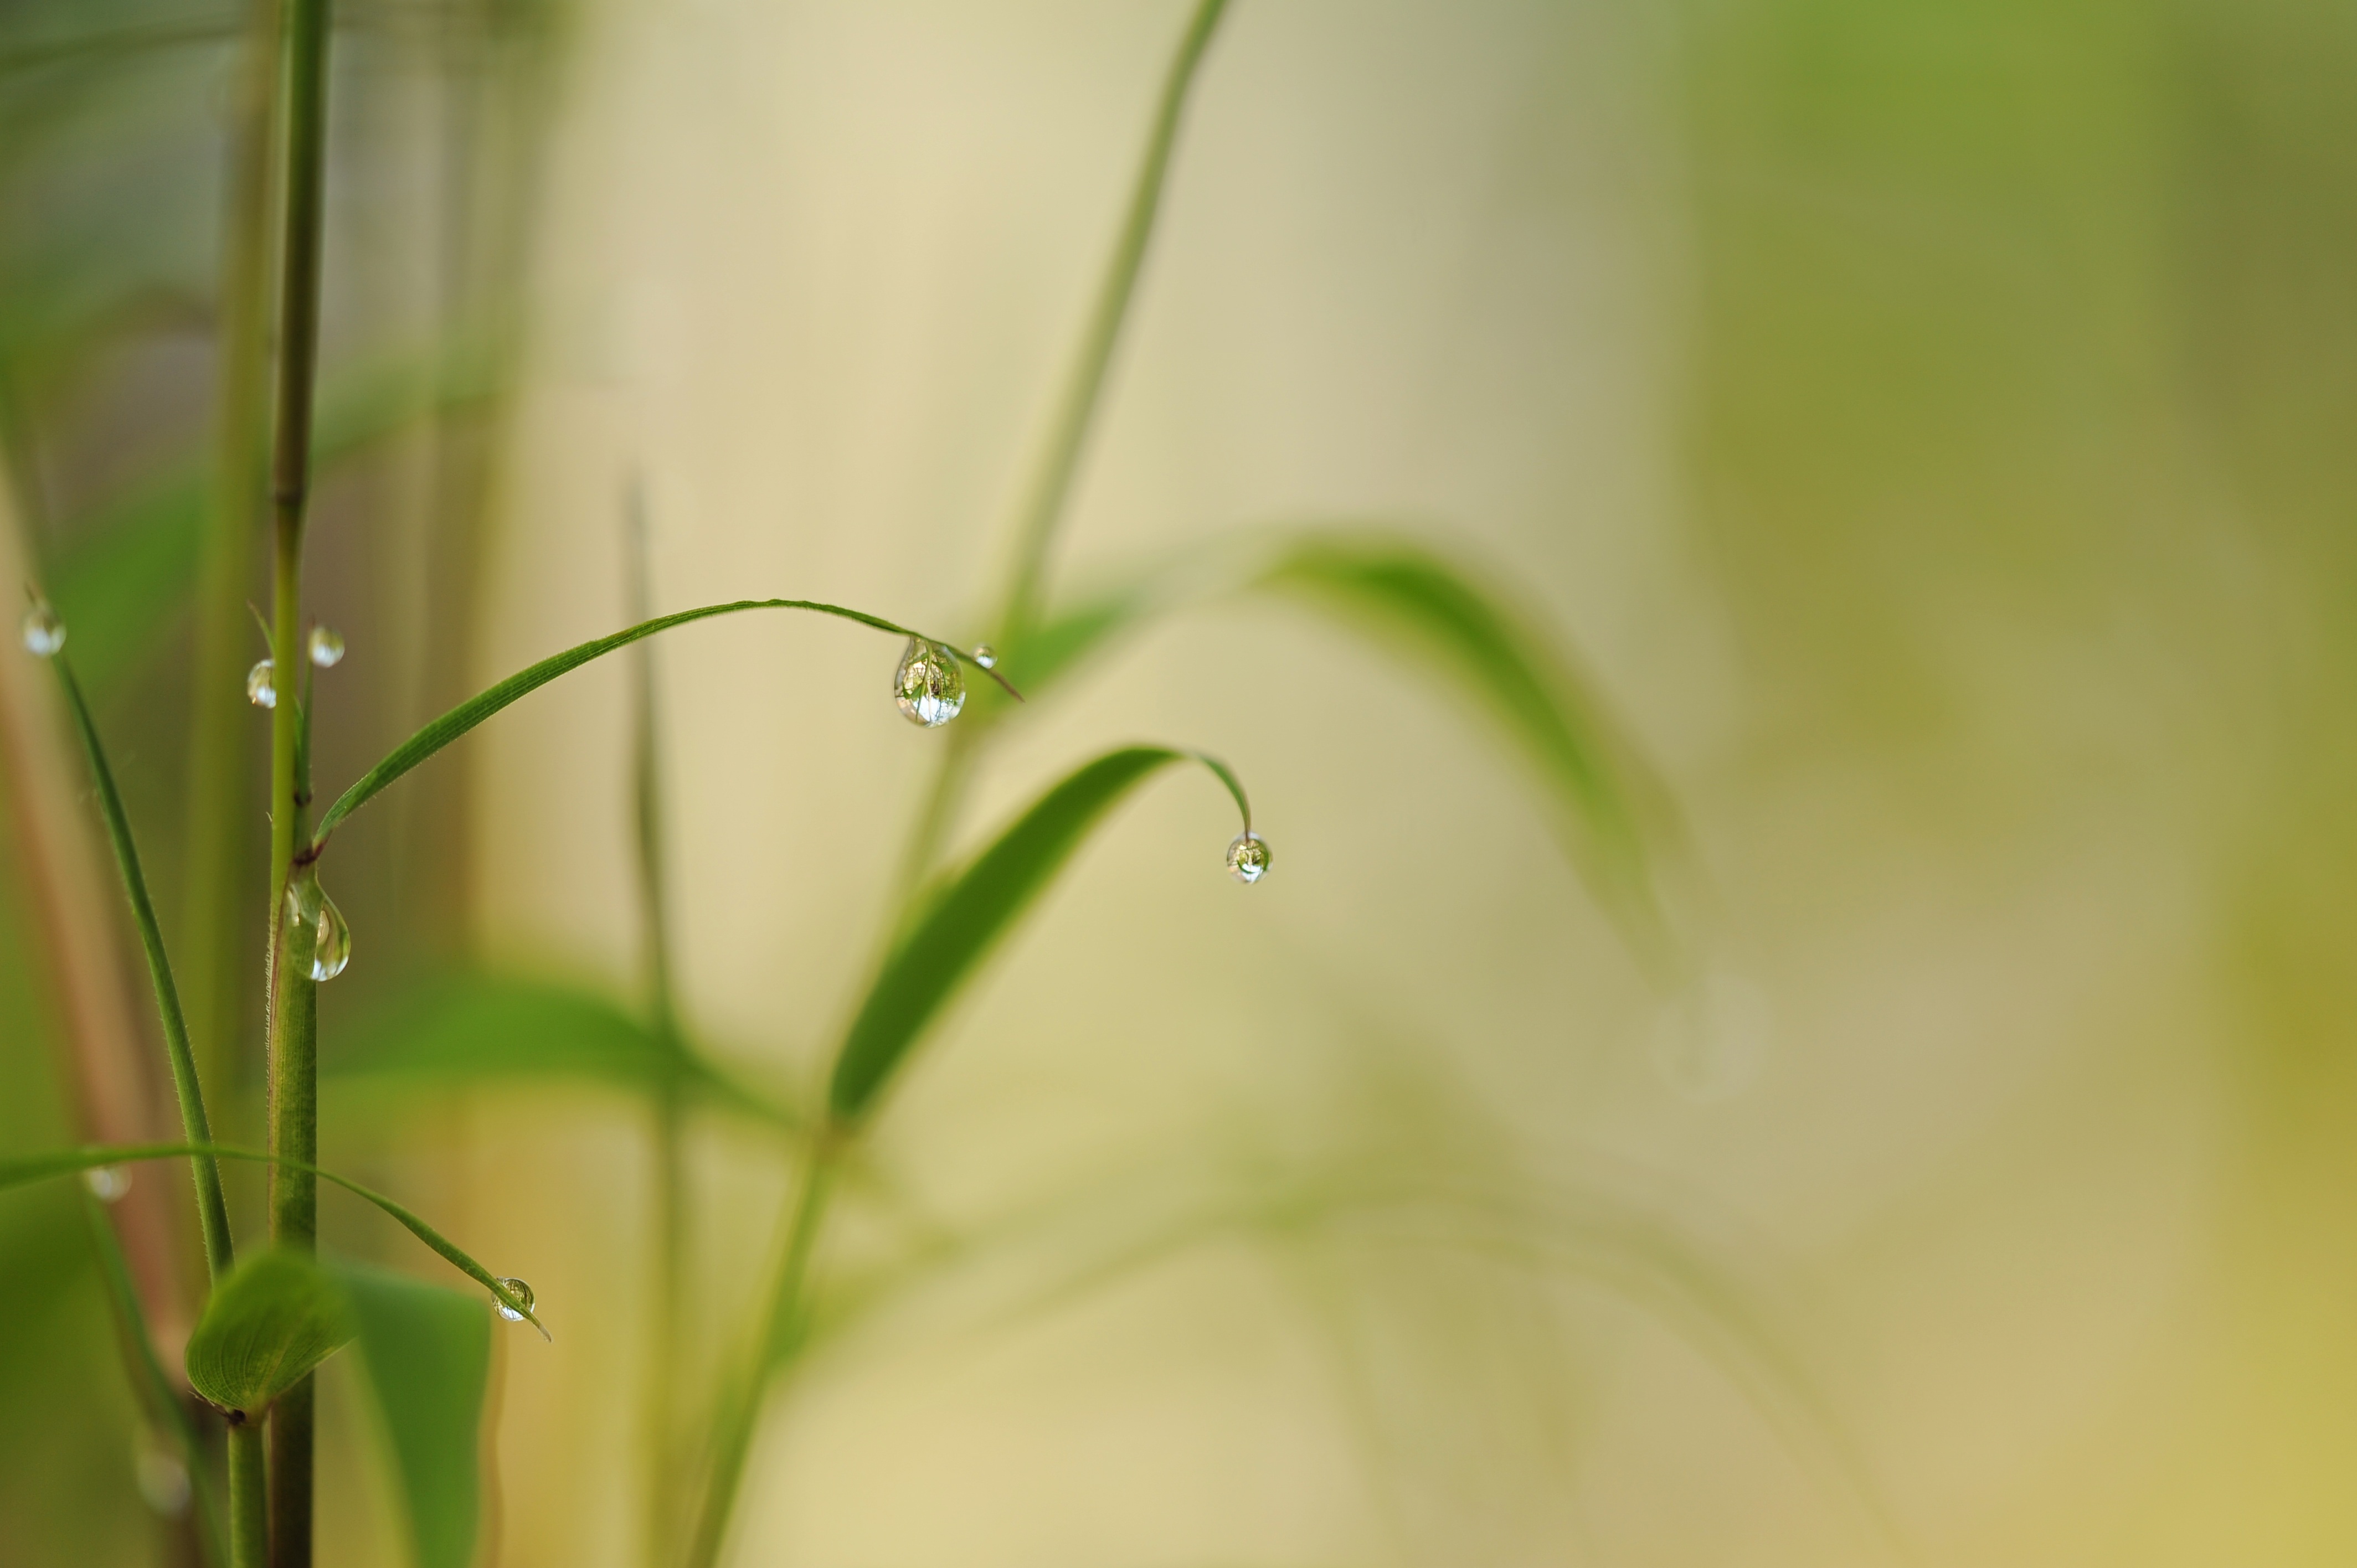
water, nature, grass, branch, dew, plant, photography, meadow, sunlight, leaf, flower, raindrop, green, botany, yellow, close, flora, drip, wildflower, close up, leaves, bamboo, moisture, macro photography, grass family, plant stem